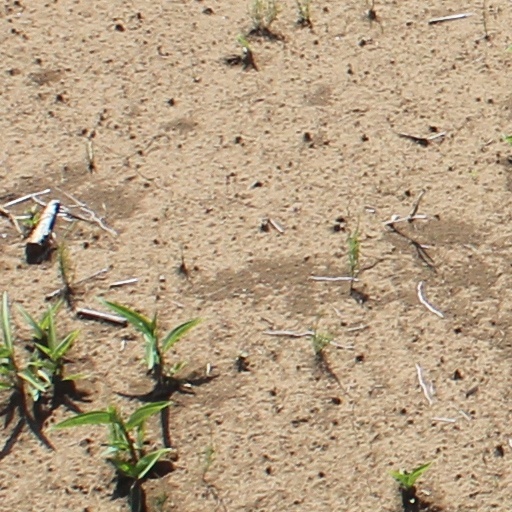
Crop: wheat